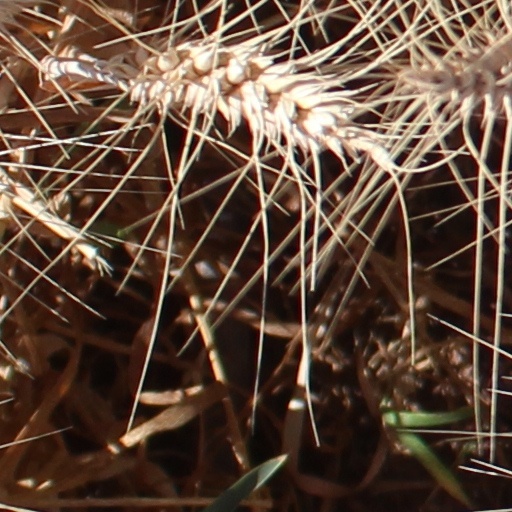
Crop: wheat